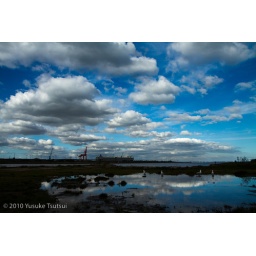
under the large blue sky